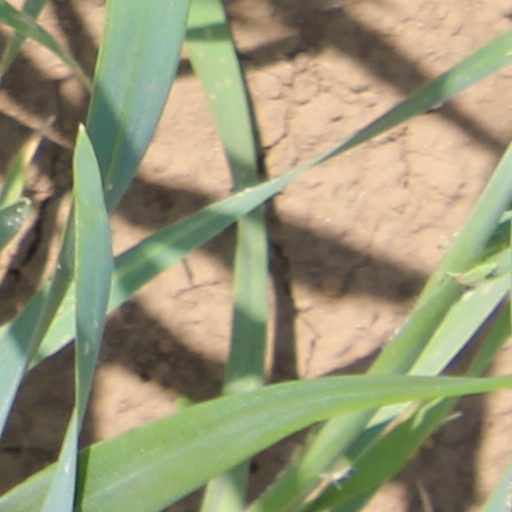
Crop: wheat